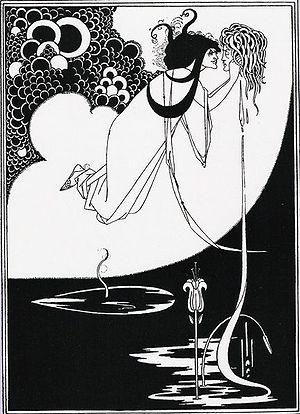
Salomé est une tragédie d'Oscar Wilde dont la version originale de 1891 est en français. Une traduction en anglais a suivi trois ans plus tard. La pièce, en un acte, repose sur l'épisode biblique de Salomé, belle-fille du tétrarque de Galilée Hérode Antipas, qui, à la consternation de son beau-père, mais au grand plaisir de sa mère Hérodiade, demande qu'on lui apporte la tête de Iokanaan sur un plateau d'argent comme récompense pour avoir exécuté la danse des sept voiles.
L'Art nouveau, Modern style ou style nouille est un mouvement artistique de la fin du XIXᵉ et du début du XXᵉ siècle qui s'appuie sur l'esthétique des lignes courbes.